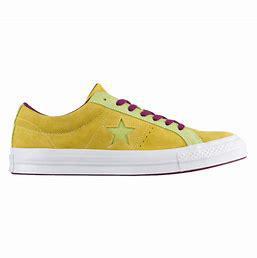
Brand: Converse
Model: One Star Ox